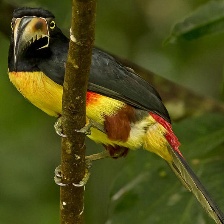
Species: COLLARED ARACARI
Scientific name: PTEROGLOSSUS TORQUATUS
ImageNet parent category: toucan